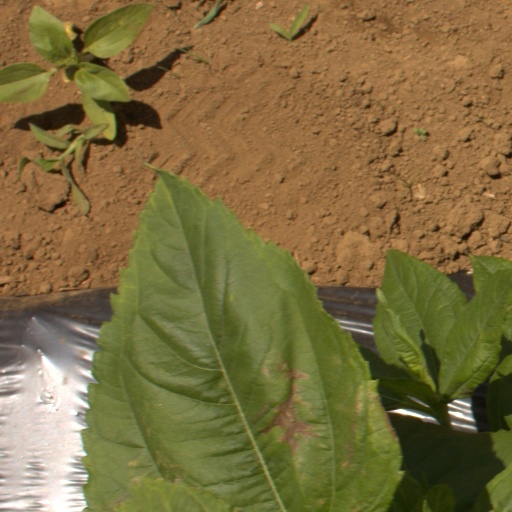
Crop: Jerusalem artichoke